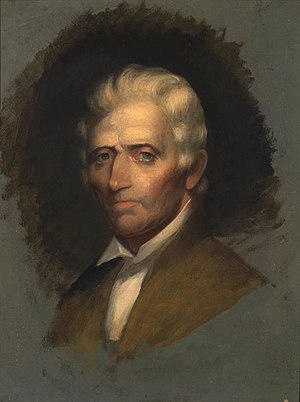
Daniel Boone
Portrættet fra 1820, malet af Chester Harding, er det eneste portræt som Daniel Boone stod model til. Boone var da 84 år gammel, og med blot få måneder tilbage af livet måtte han have fysisk støtte under maleriets tilblivelse.
Daniel Boone, var en amerikansk pioner og nybygger.